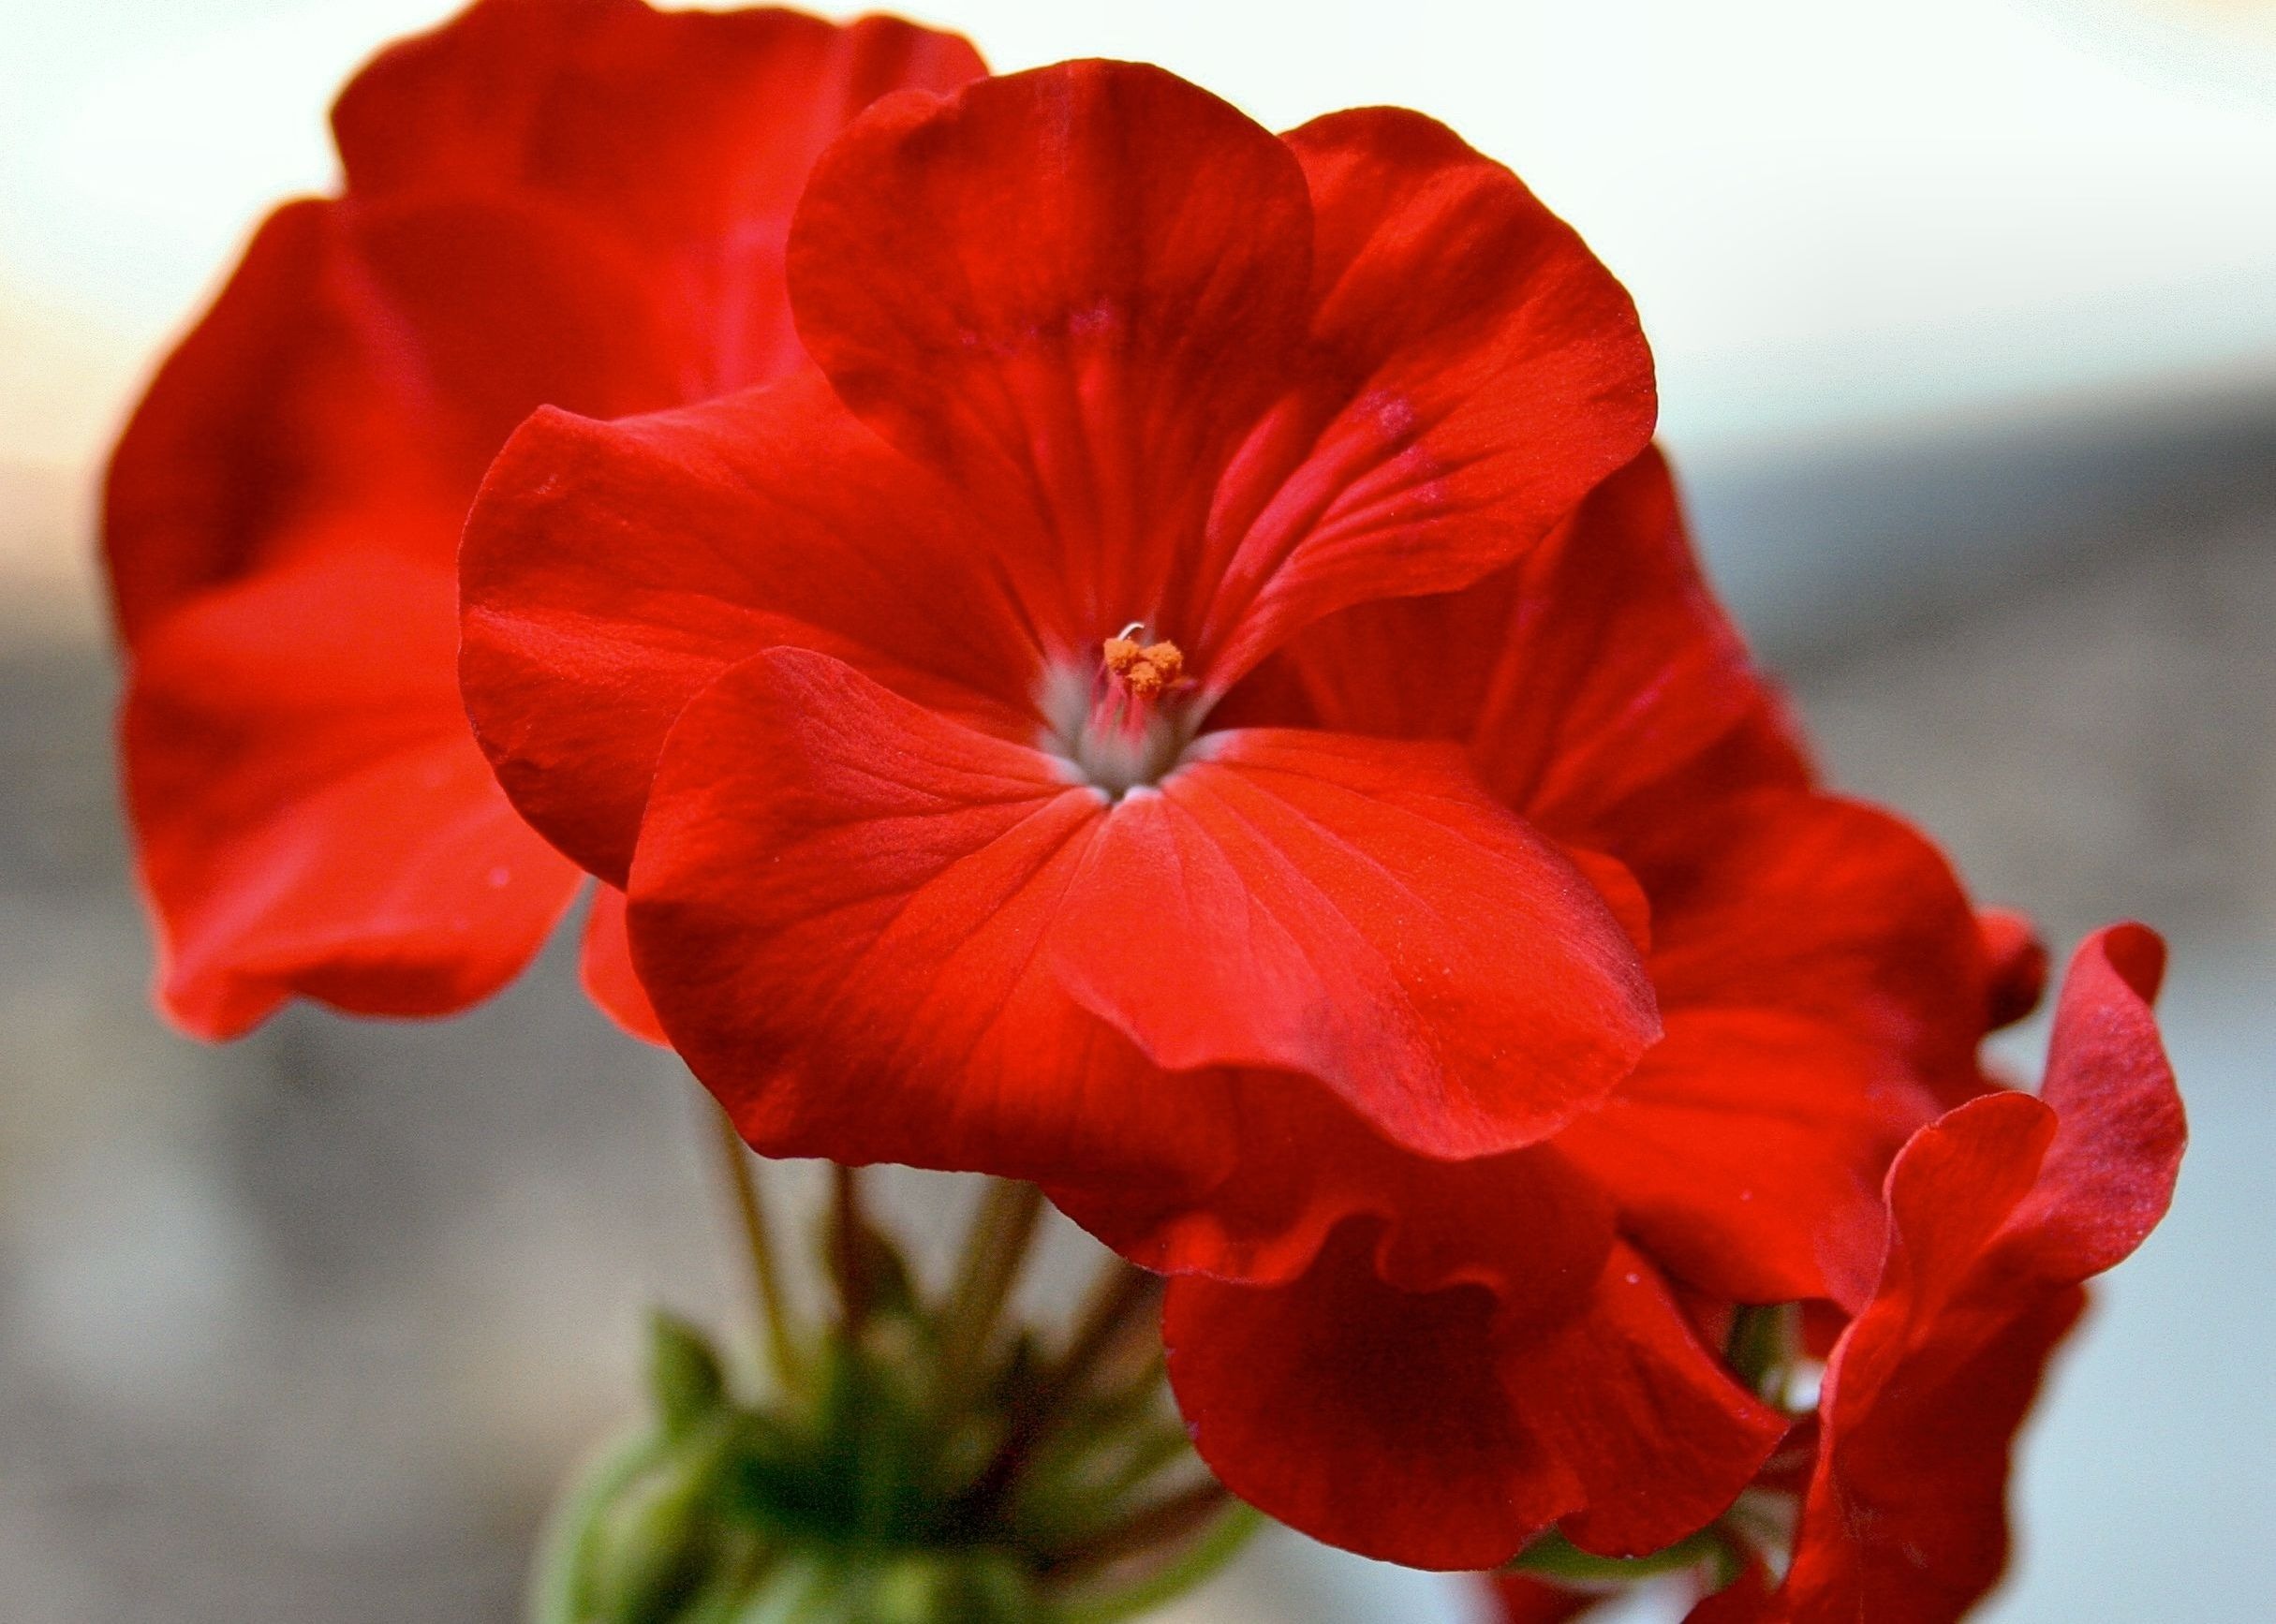
blossom, plant, flower, petal, bloom, red, flora, potted plant, red flower, geranium, gardening, house plant, horticulture, pelargonium, macro photography, garden plant, flowering plant, red geranium, flower petals, garden geranium, land plant